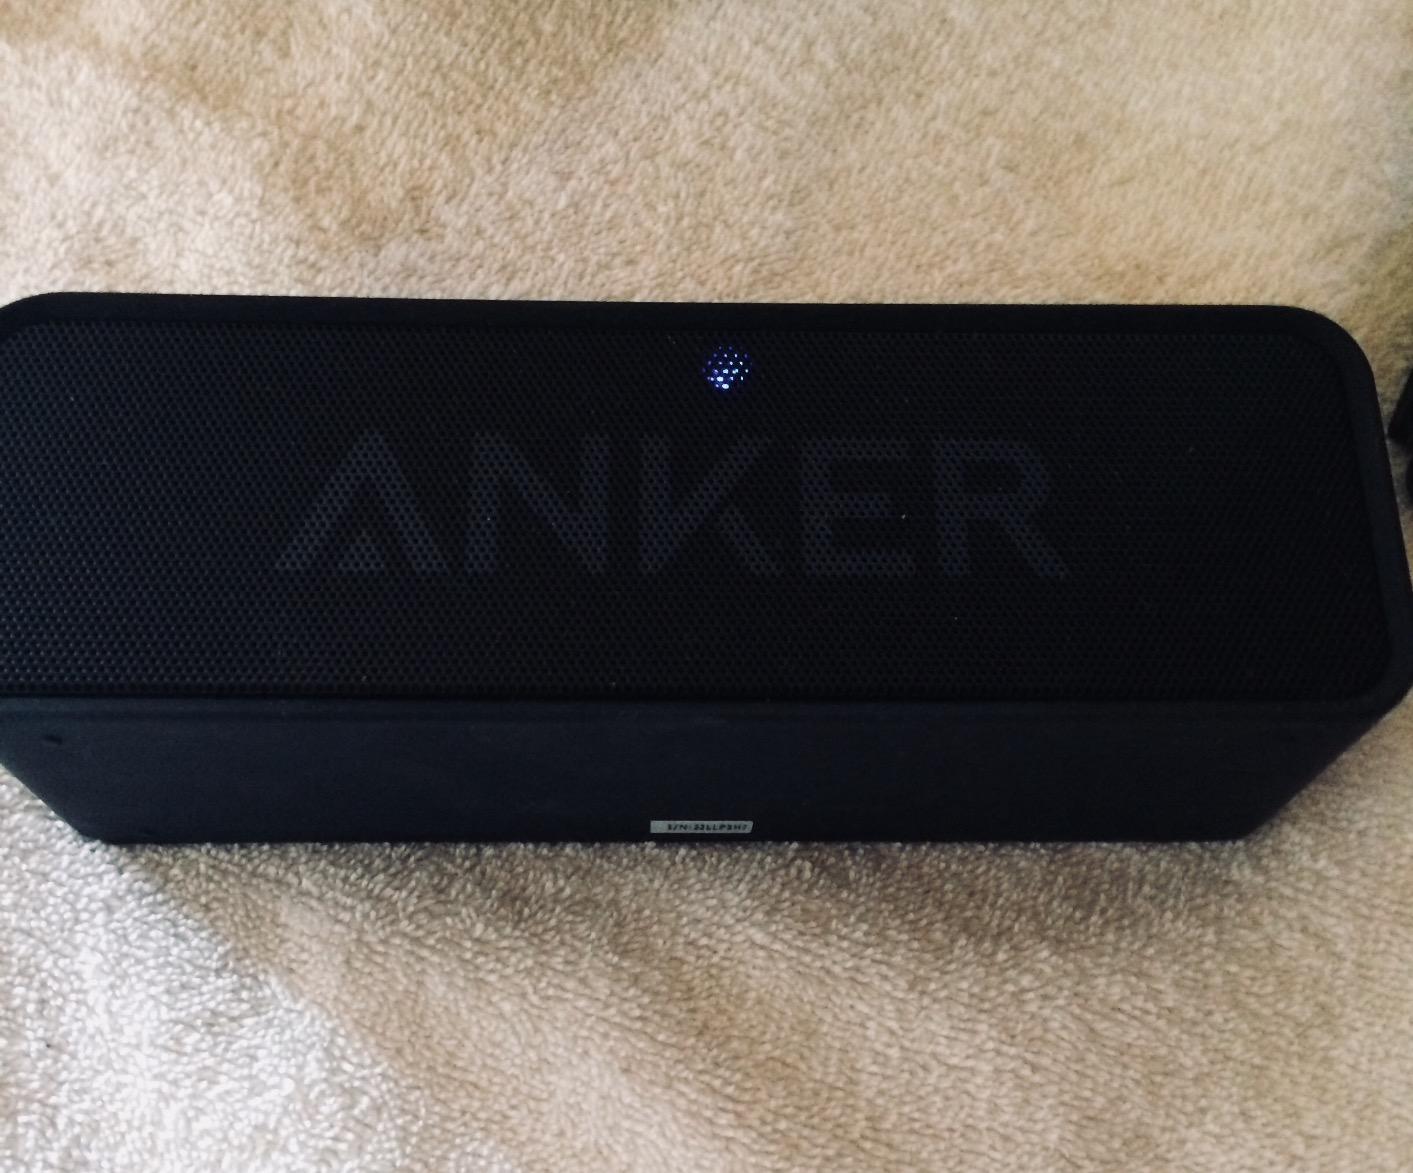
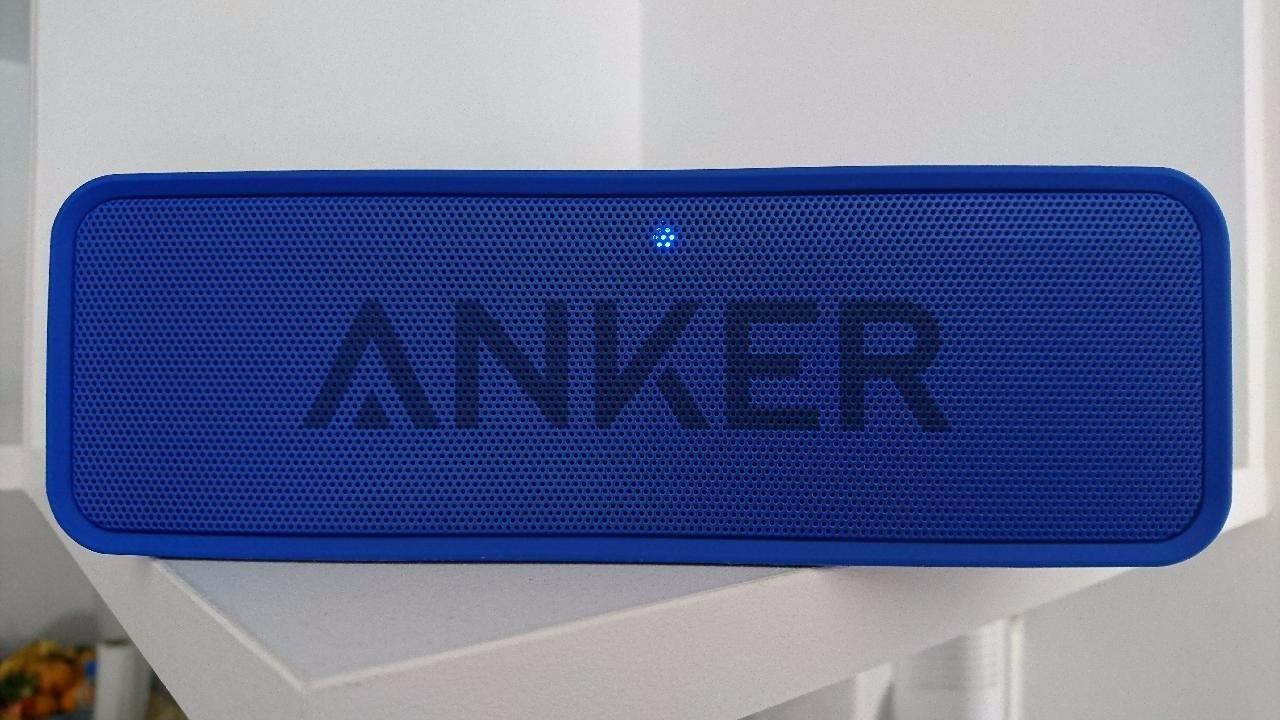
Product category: speaker
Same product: no